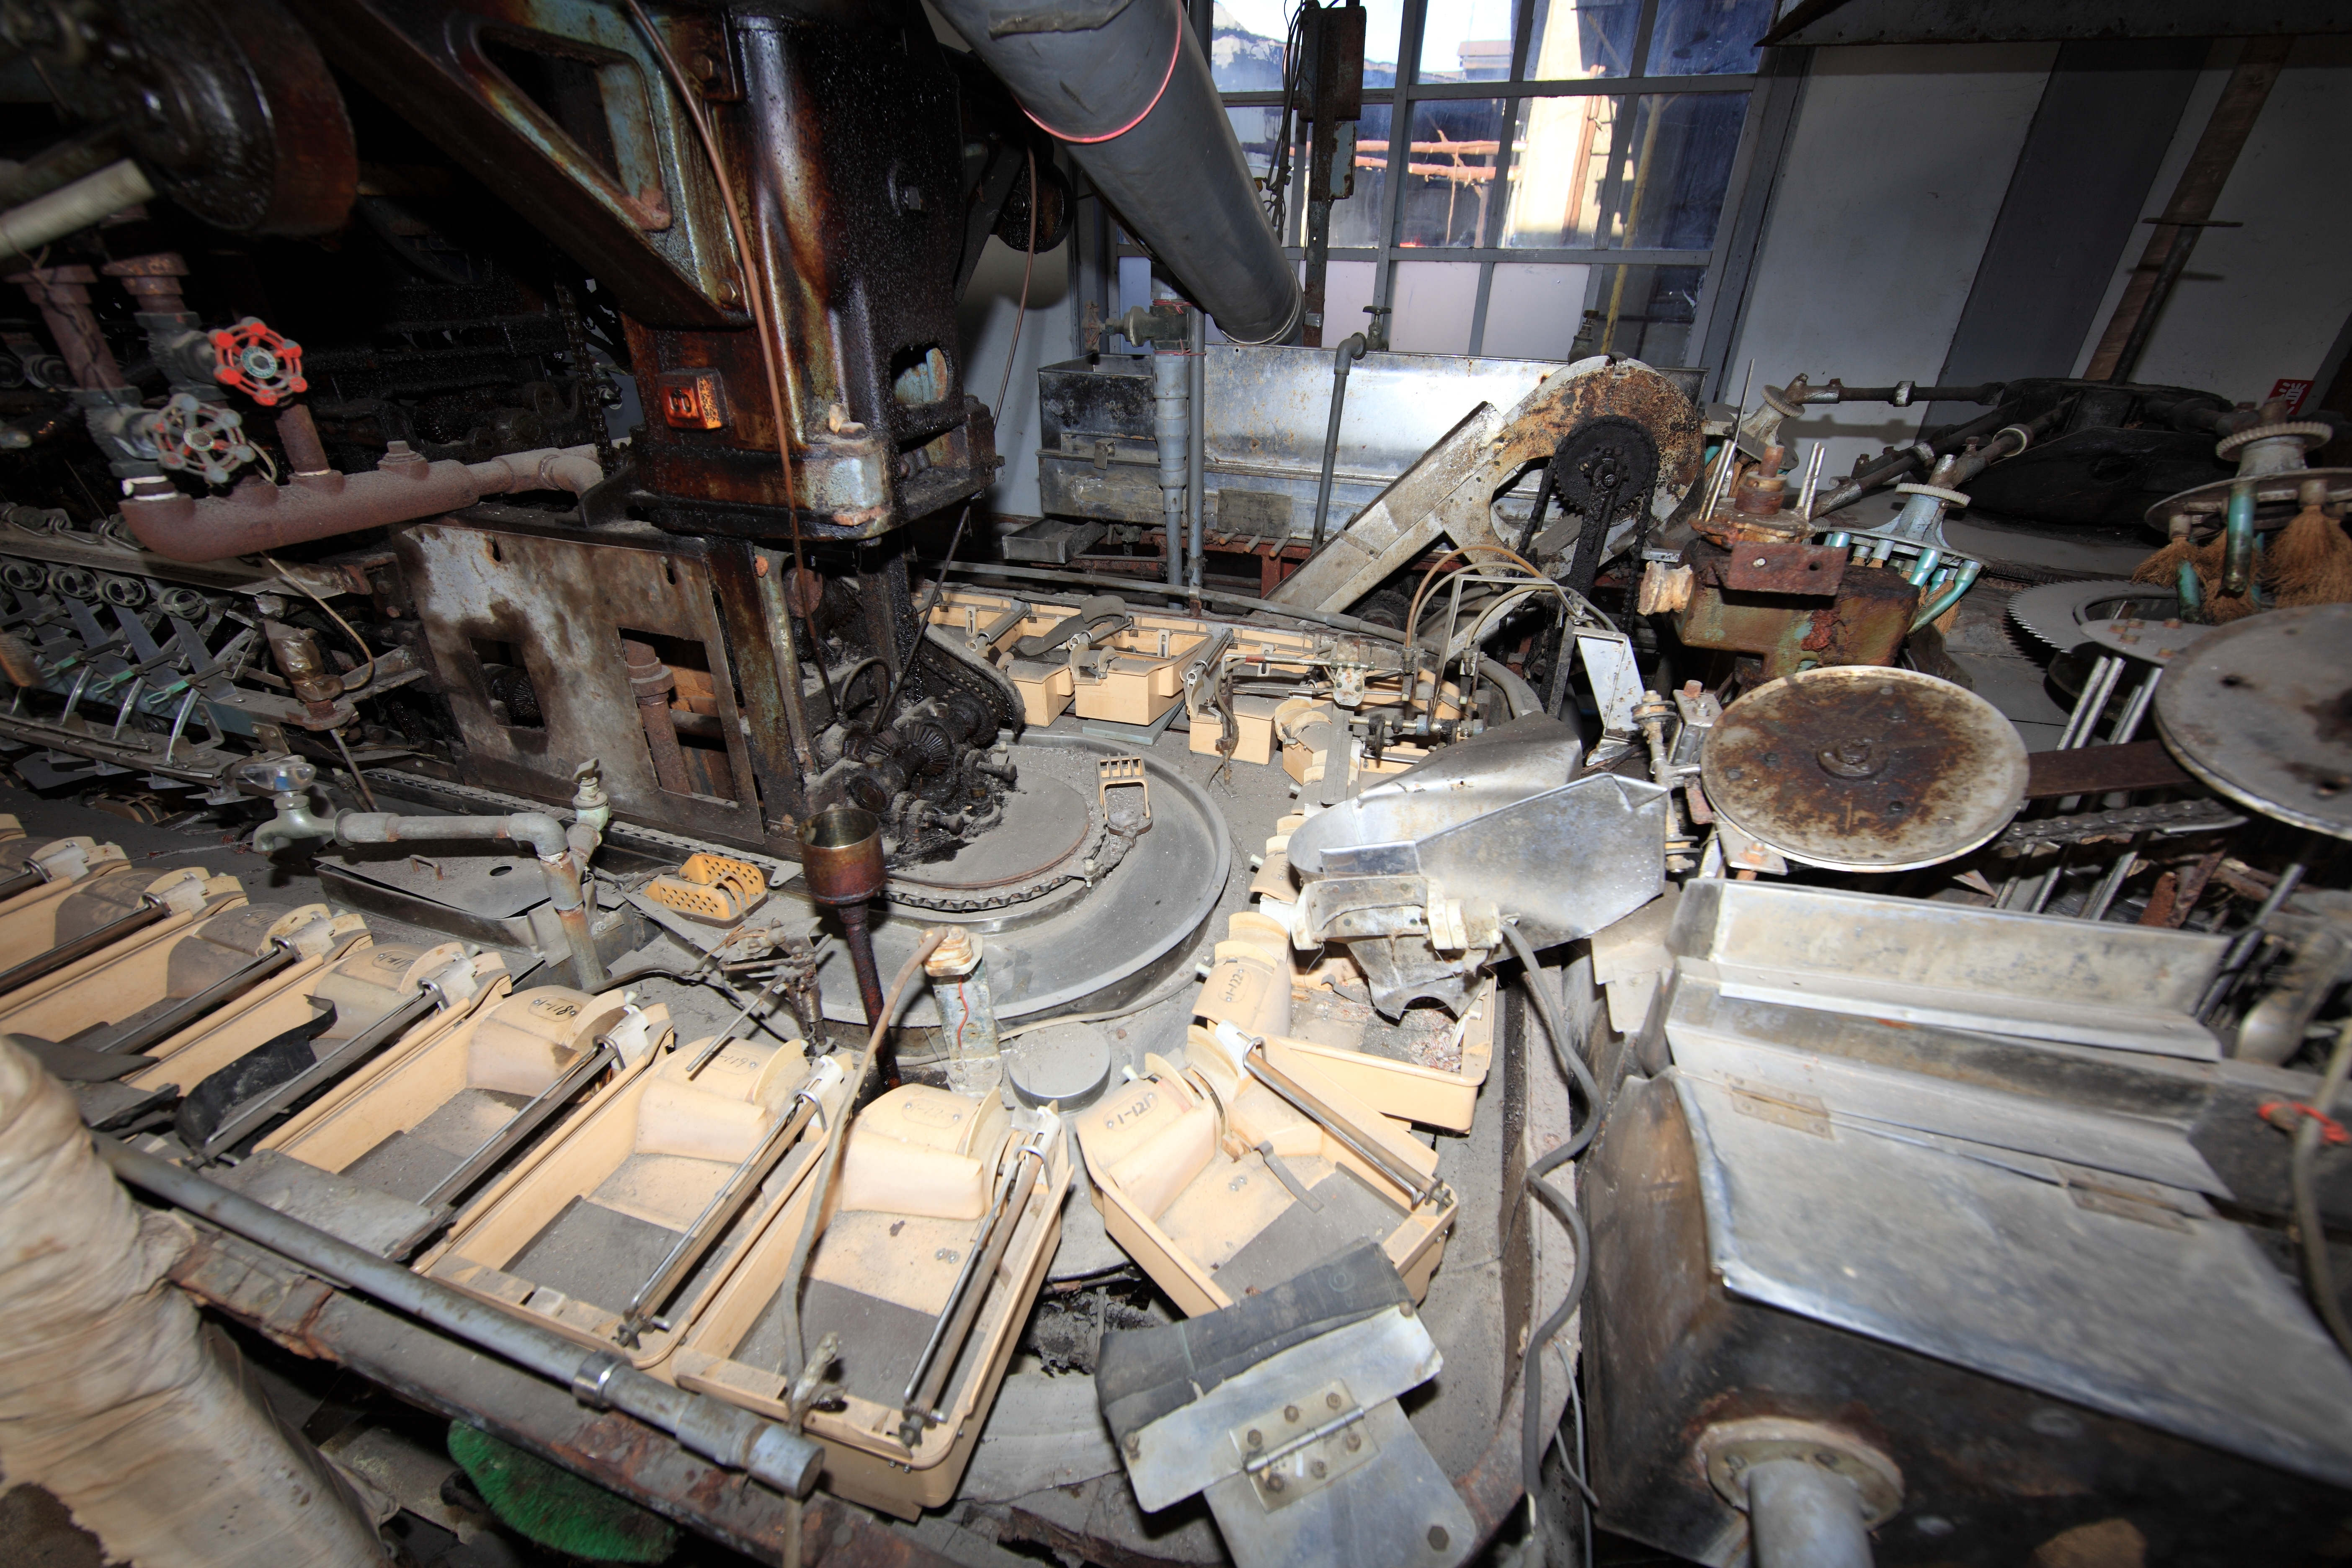
car, wheel, jeep, high, vehicle, bumper, mill, engine, 5d, hires, silk, markii, hi, res, resolution, gunma, tomioka, scrap, auto part, auto mechanic, automobile make, automotive exterior, aircraft engine, automotive engine part